Stoutenburgh House

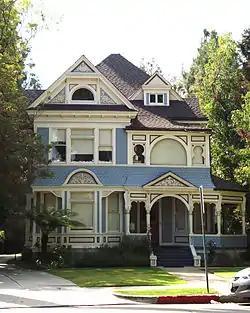

The Stoutenburgh House is a historic house located at 255 S. Marengo Ave. in Pasadena, California. Built in 1893, the house was designed by Los Angeles architect J. H. Bradbeer in the Queen Anne style. The house's design features a roof with many gables, multiple porches with turned columns and brackets carved by bandsaws, and patterned shingle siding. An original carriage house is also located on the property. John and Mary Stoutenburgh, a prominent local couple, lived in the house; John died in 1904, but Mary occupied the house into the 1920s. The house underwent extensive restoration between c.1980 and 1983.